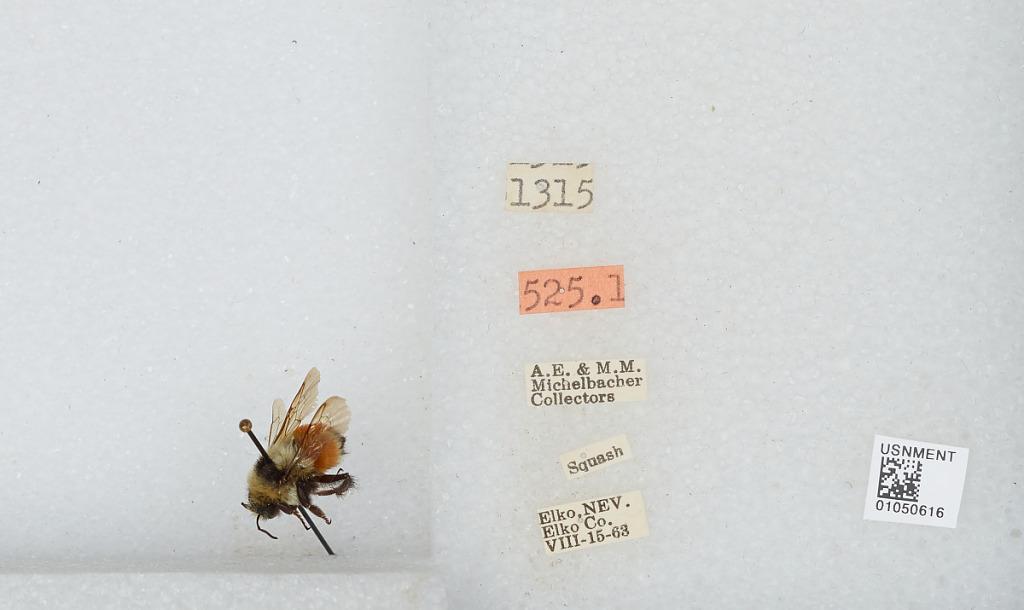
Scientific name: Bombus sp.
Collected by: A. Michelbacher & M. Michelbacher
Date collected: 1963-8-15
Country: United States
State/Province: Nevada
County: Elko
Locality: Elko
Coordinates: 40.83, -115.77